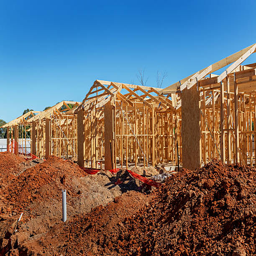
new homes being constructed on a site